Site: brandenburg
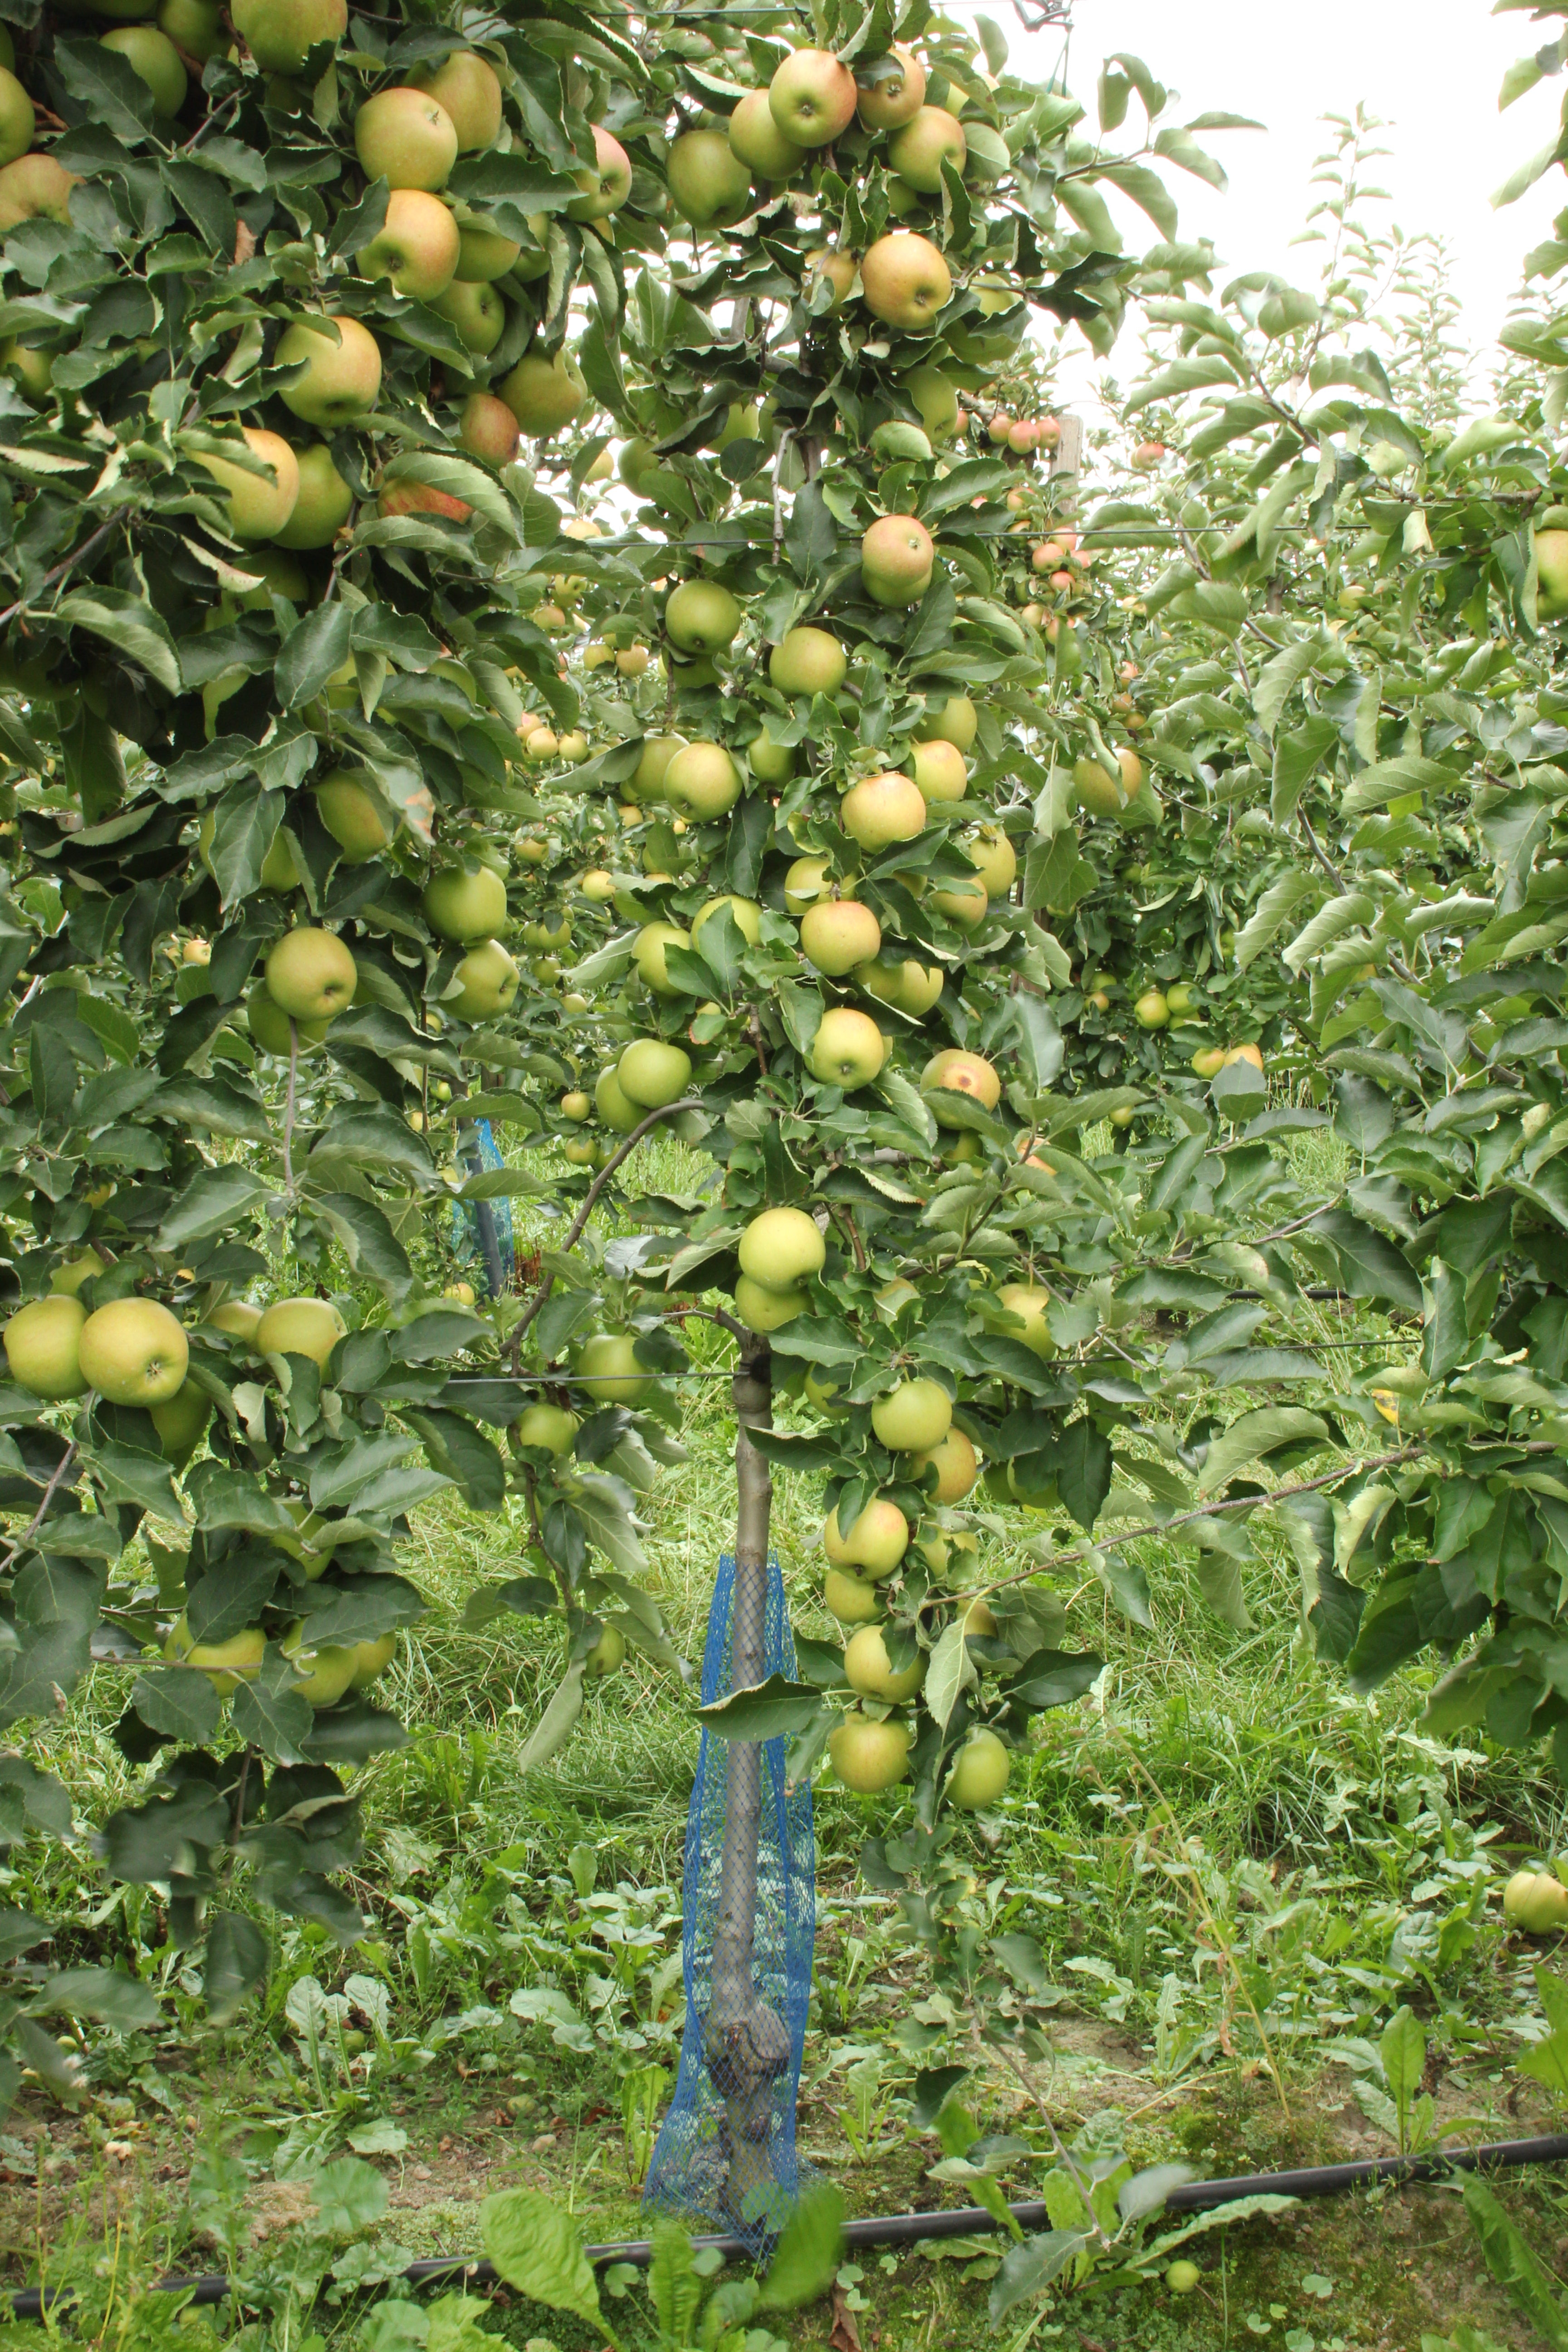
Growth stage (BBCH 87): Maturity of fruit and seed